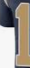
Number: 1